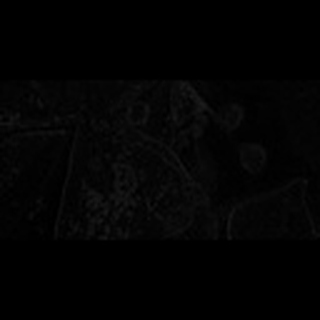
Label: cotton_target_spot